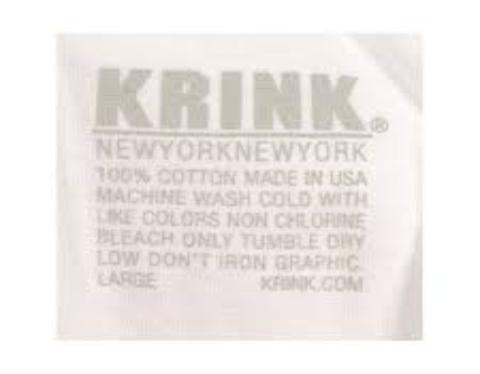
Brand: krink
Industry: Clothes